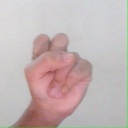
अक्षर: स